Burkina Faso

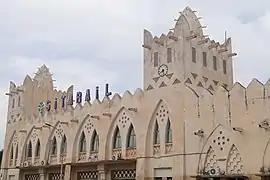
The railway station in Bobo Dioulasso was built during the colonial era and remains in operation.

Burkina Faso lies within two terrestrial ecoregions: Sahelian Acacia savanna and West Sudanian savanna.